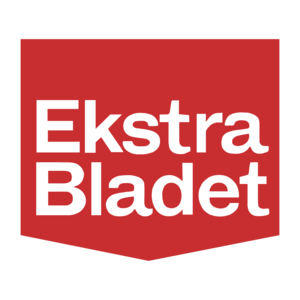
Ekstra Bladet
Ekstra Bladet er en landsdækkende dansk avis i tabloidformat, der udgives af JP/Politikens Hus.